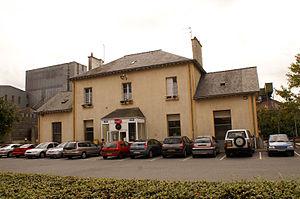
Façade extérieure de la gare d'Hennebont dans le Morbihan.
La gare d'Hennebont, est une gare ferroviaire française de la ligne de Savenay à Landerneau, située sur le territoire de la commune d'Hennebont, dans le département du Morbihan, en région Bretagne.
La liste des gares du Morbihan recense de manière exhaustive les gares ferroviaires et haltes ferroviaires situées dans le département français du Morbihan. Les lignes sur lesquelles elles sont situées et leurs années d'ouverture, ainsi que, le cas échéant, leur année de fermeture, sont également précisées.